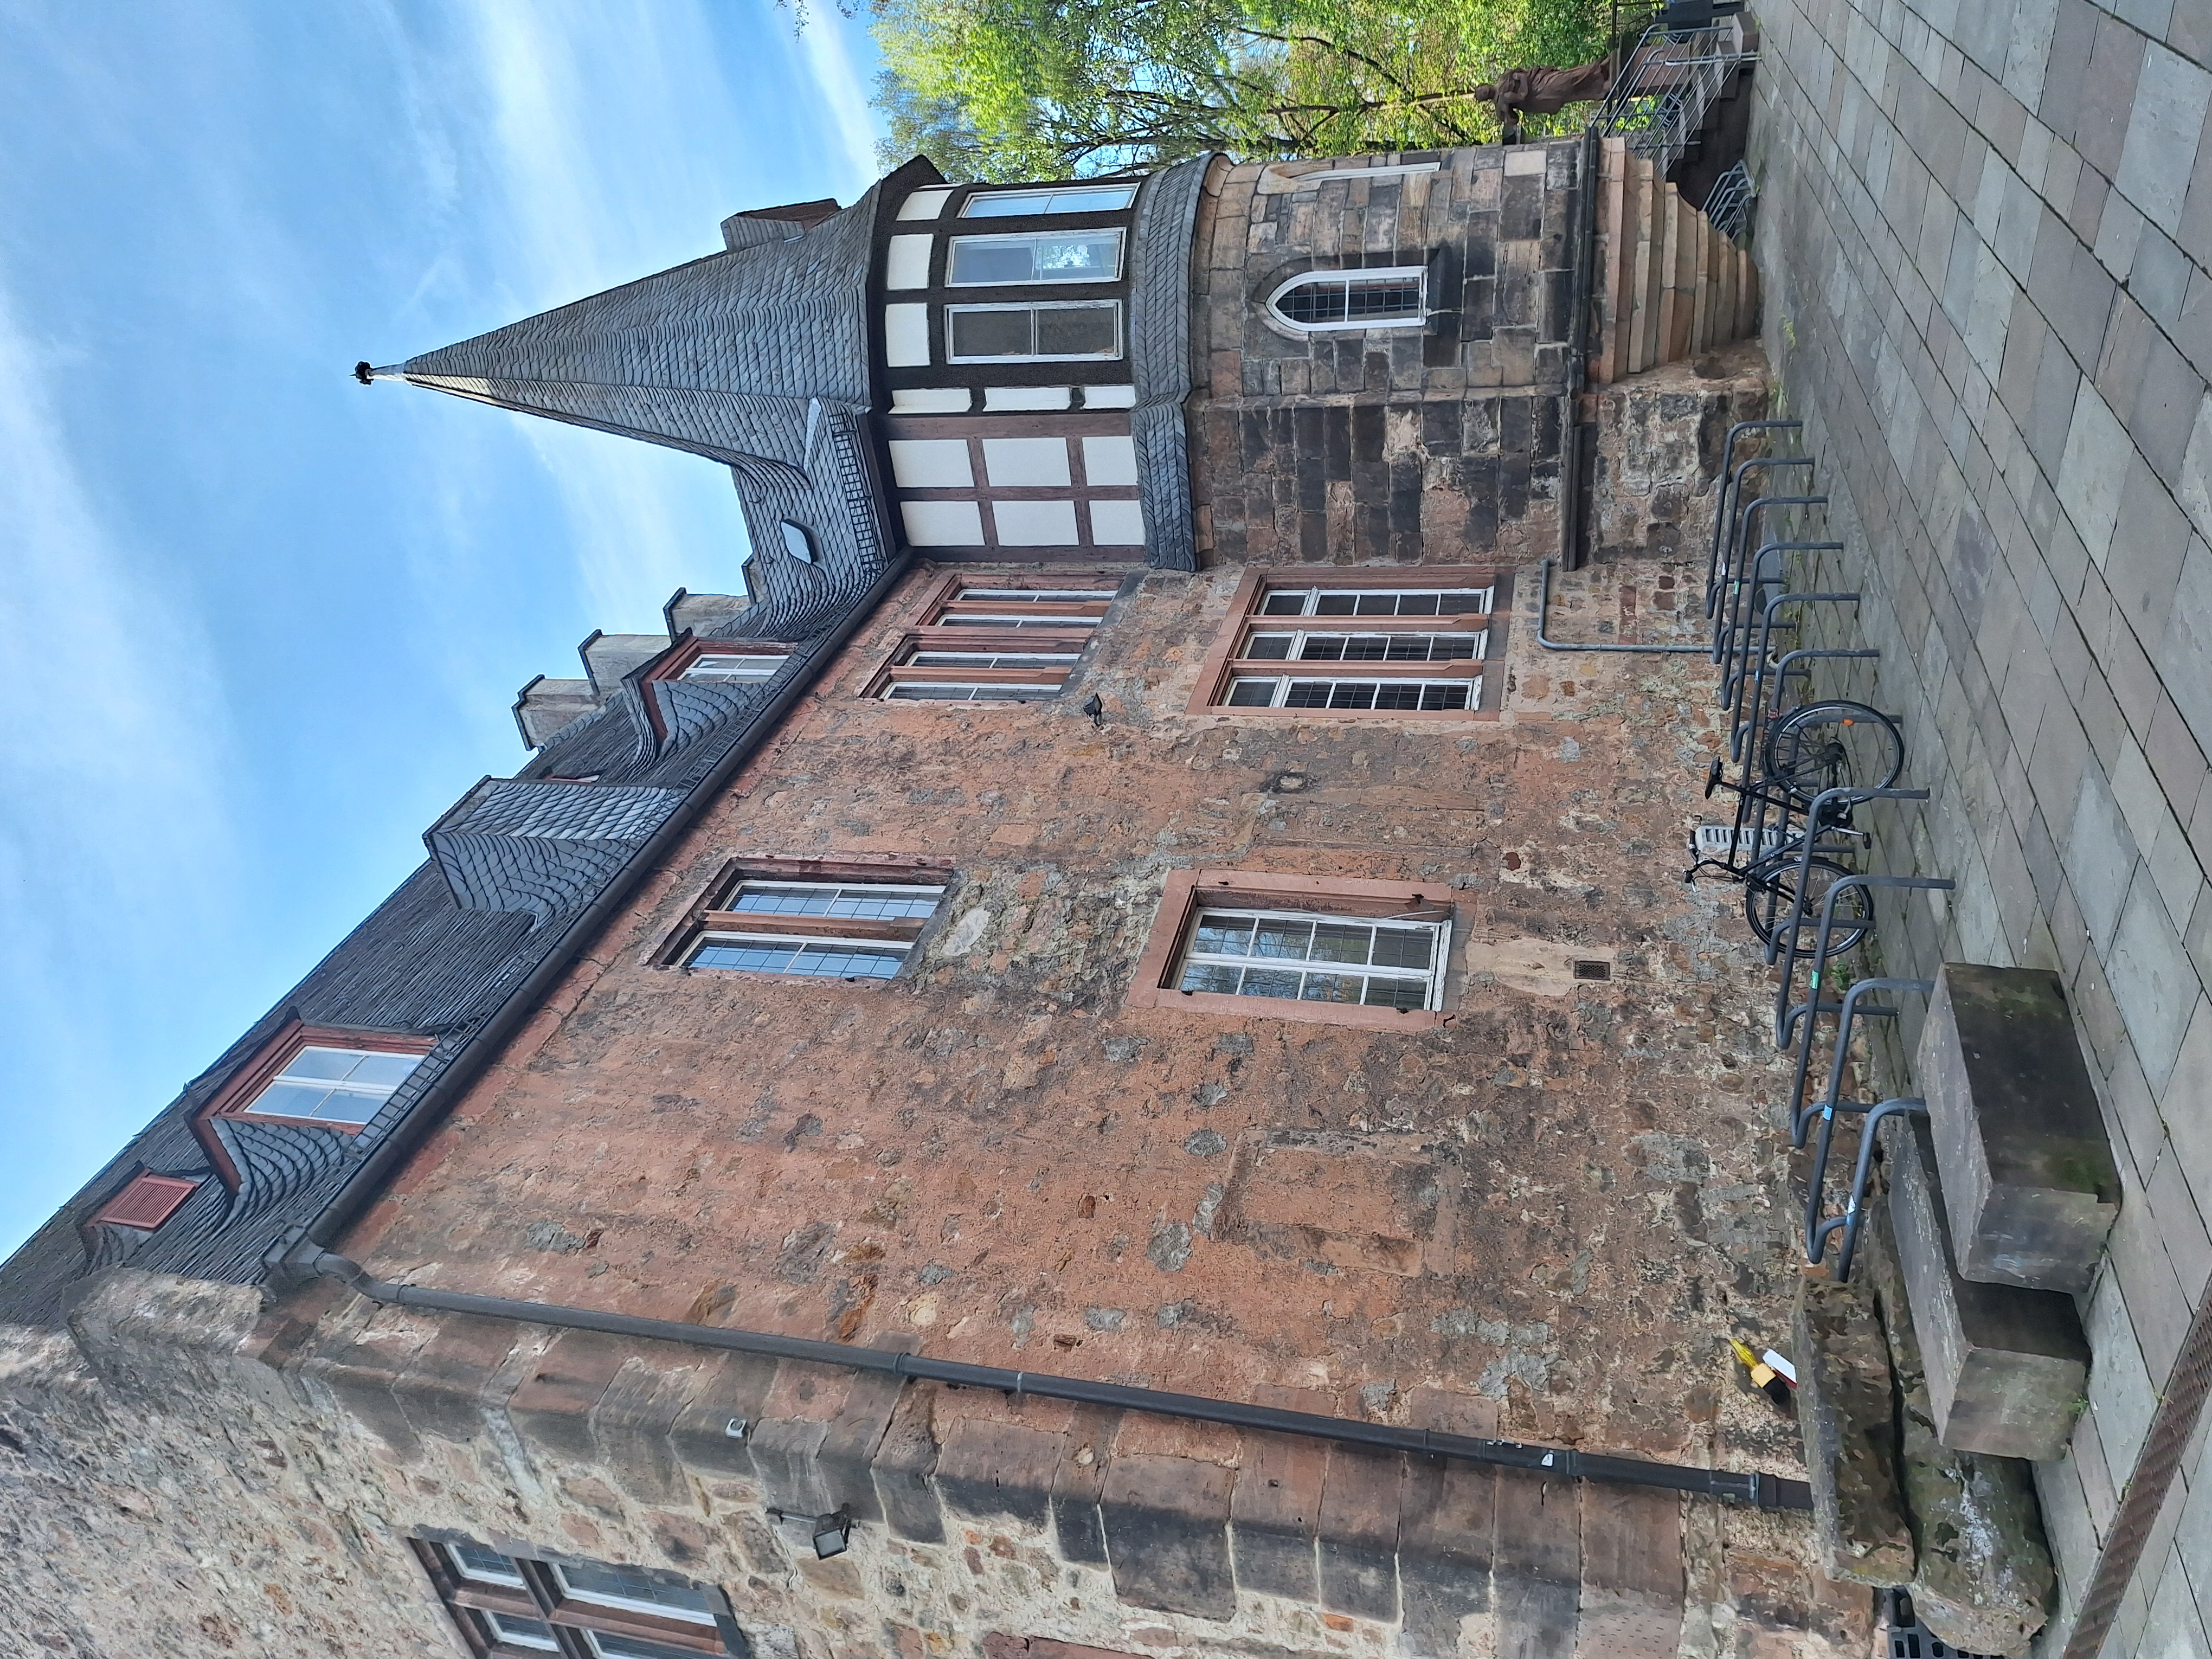
Building: Deutschhausstraße 10, Deutches Haus, Fachbereich Geographie